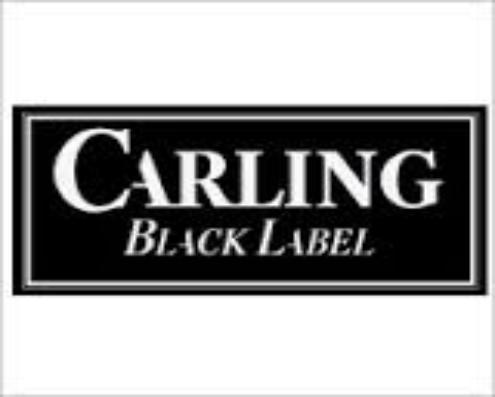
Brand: Carling Black Label
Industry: Food